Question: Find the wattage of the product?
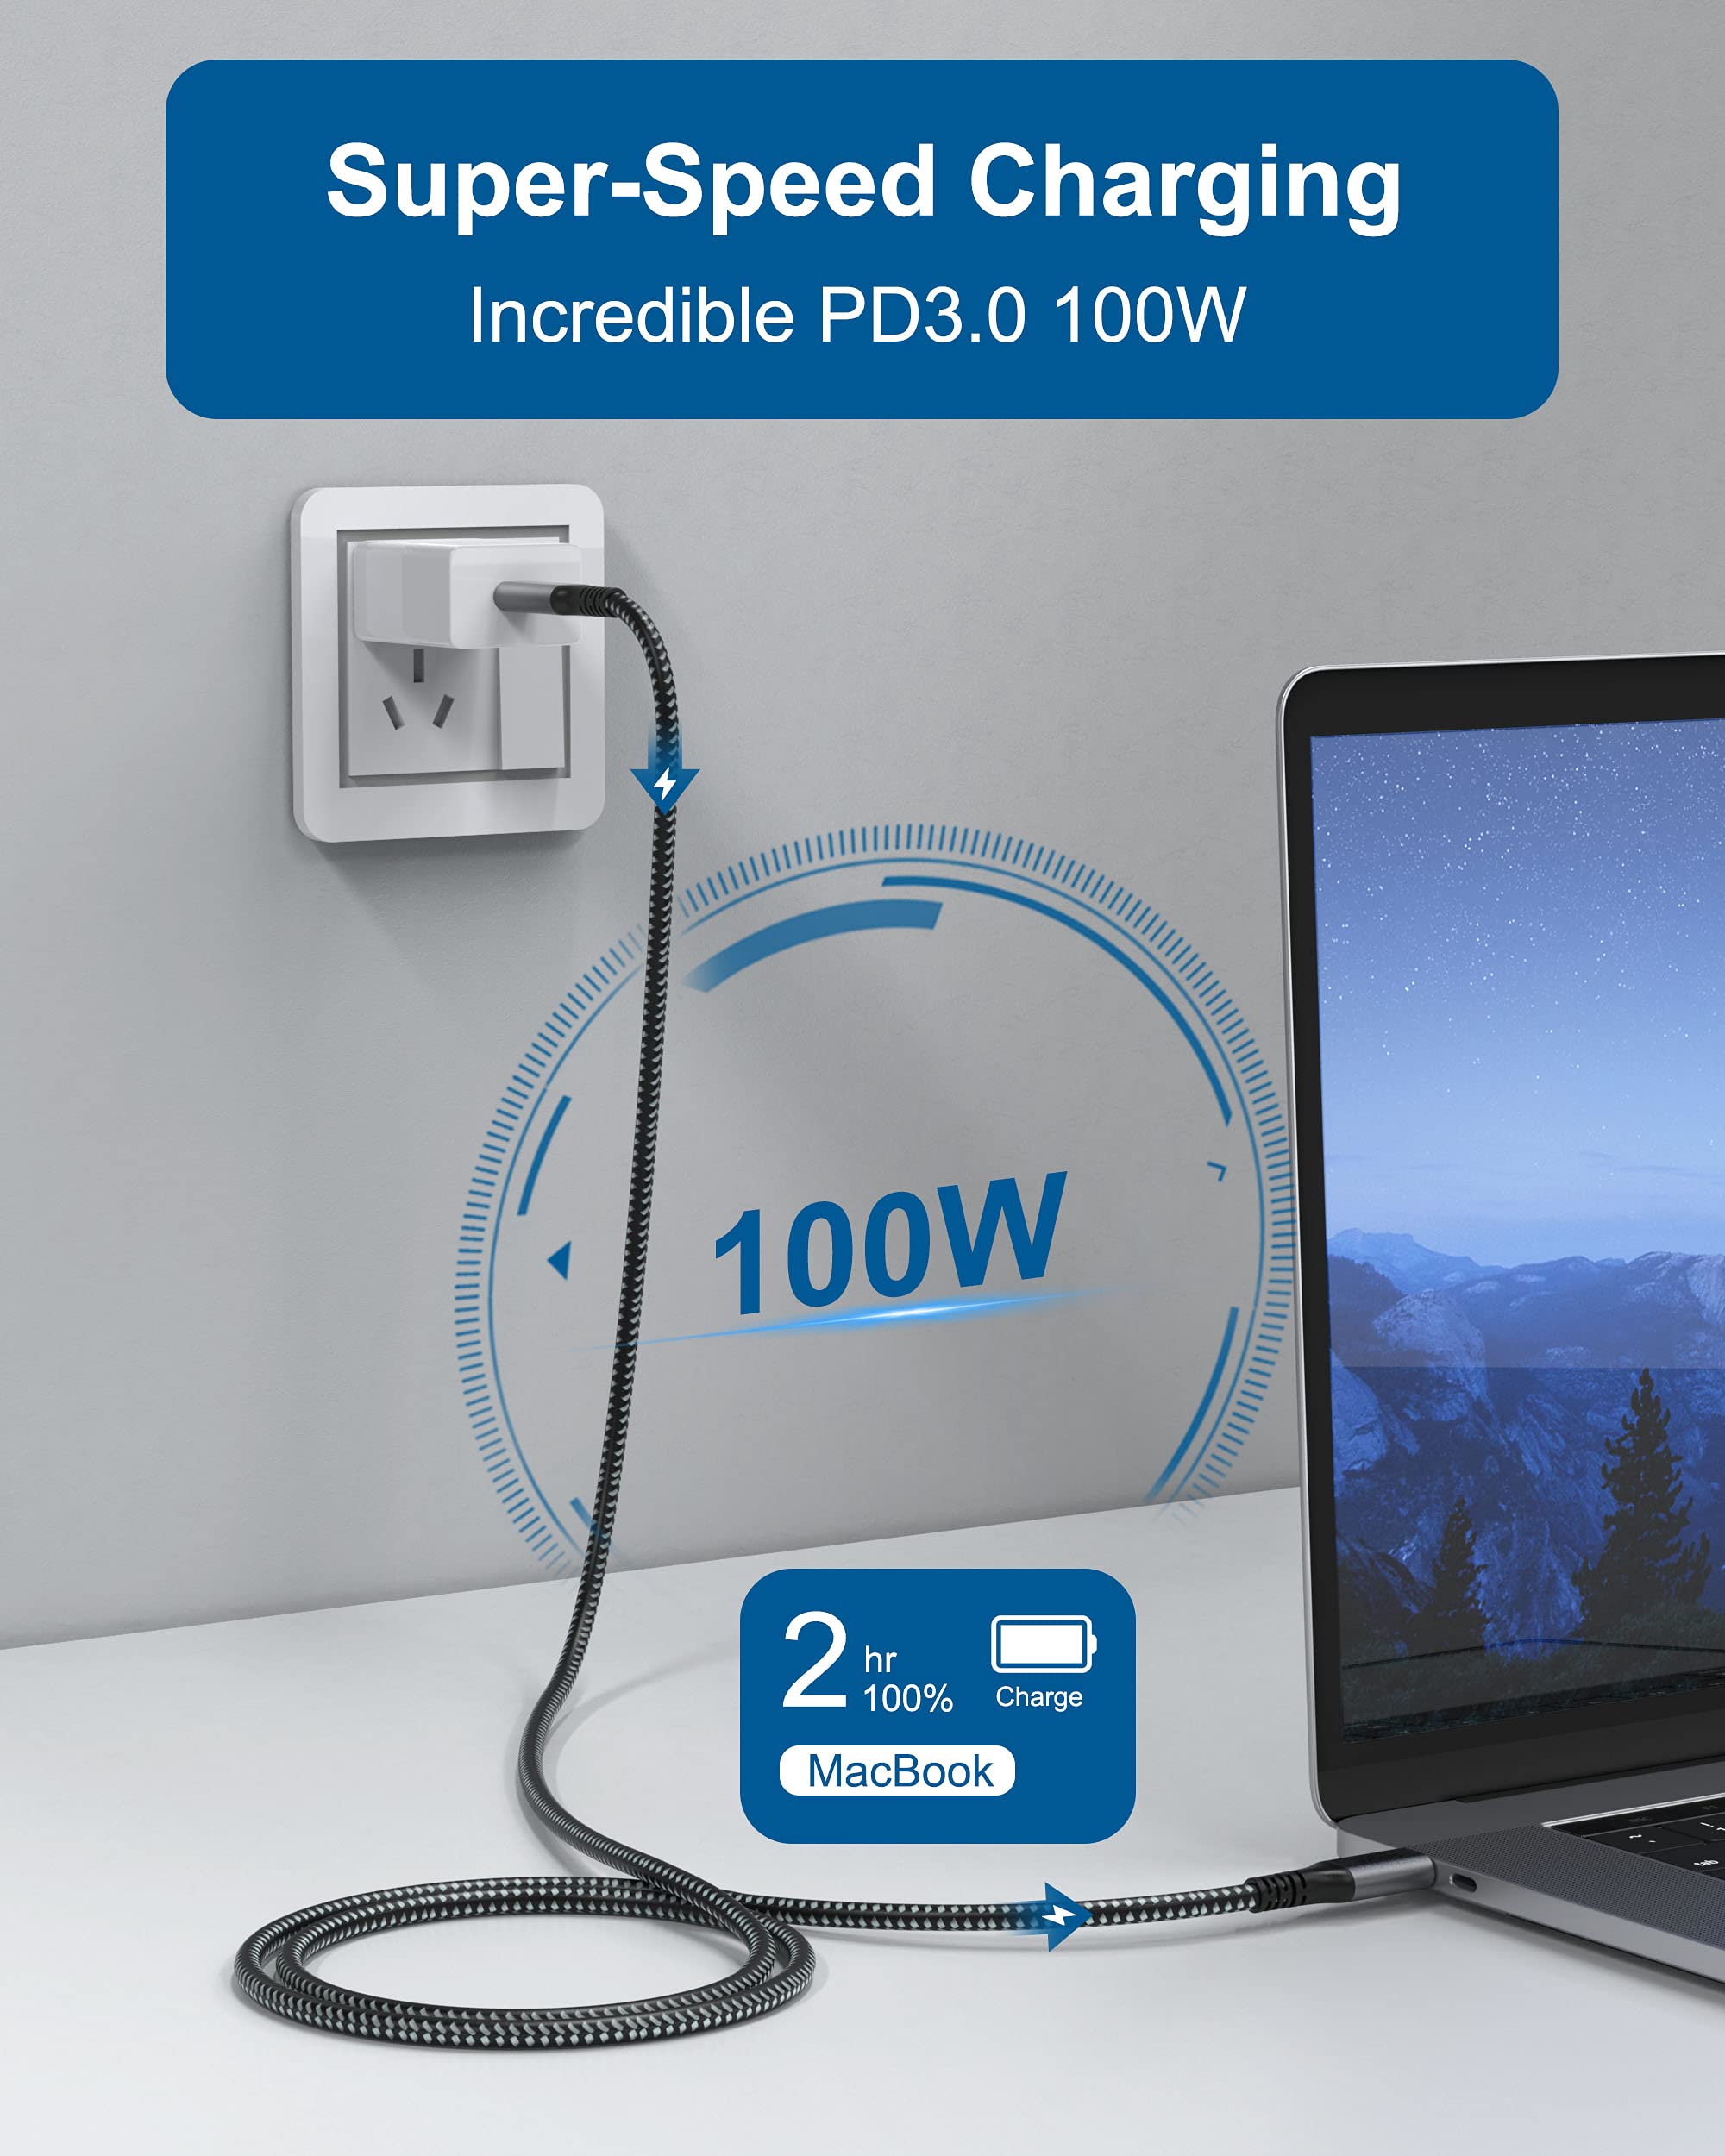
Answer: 100.0 watt